Whore (1991 film)

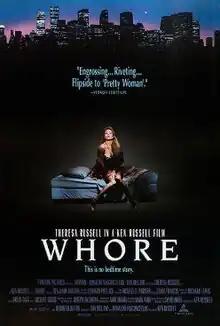
Theatrical release poster

Whore is a 1991 American satirical drama film directed by Ken Russell and starring Theresa Russell. It follows the life of a jaded street prostitute in Los Angeles. Benjamin Mouton, Antonio Fargas, Jack Nance, Danny Trejo, and Ginger Lynn Allen appear in supporting roles. The screenplay by Russell and Deborah Dalton is based on David Hines' monologue play, "Bondage". The film is partly presented in a pseudo-documentary format, with the lead character often breaking the fourth wall and addressing the audience with monologues consisting of her observations and reflections on her career as a prostitute.